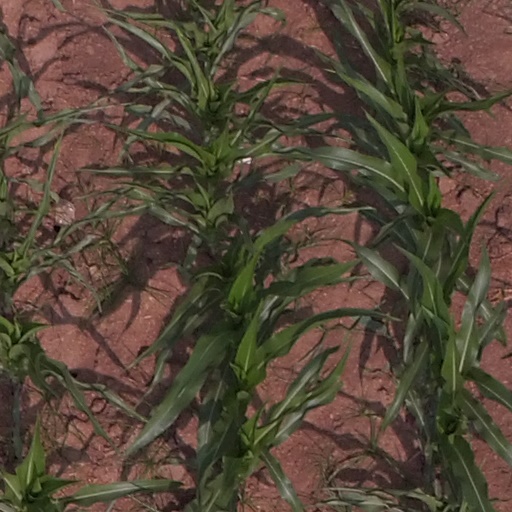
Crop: maize; corn